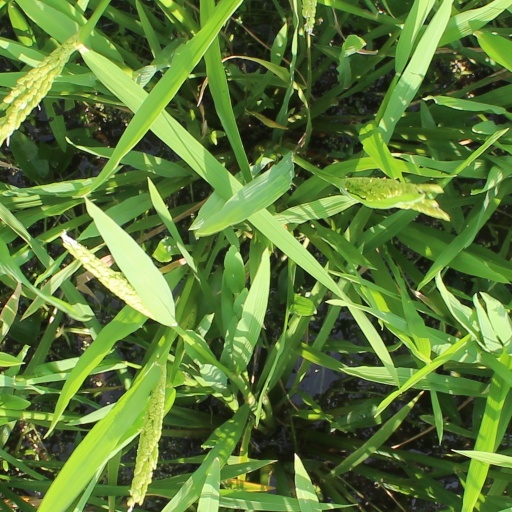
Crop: rice